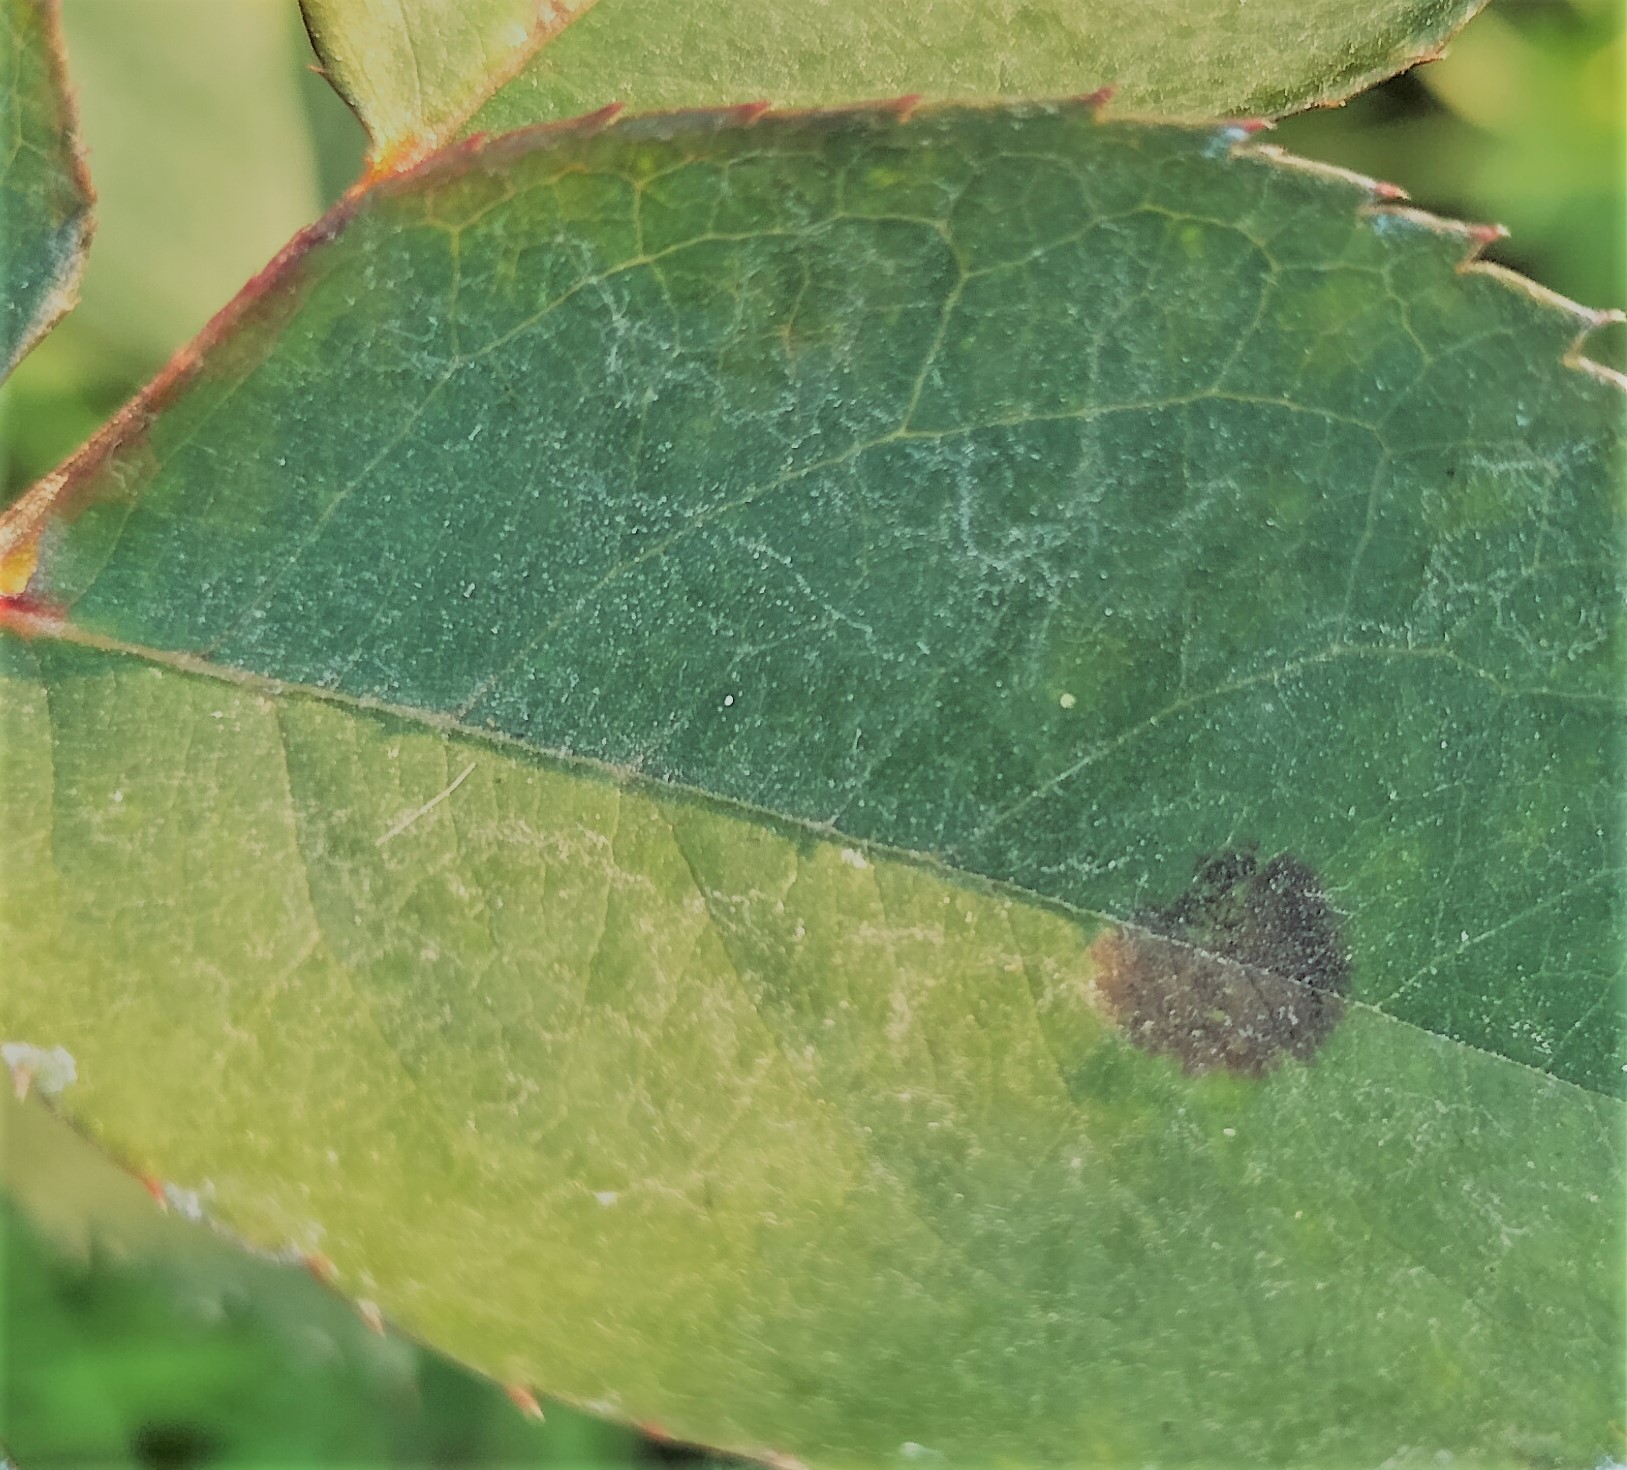
Label: Black Spot